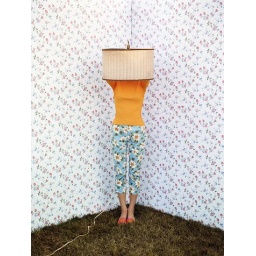
Teenage girl (14-16) standing in corner with lamp shade on head